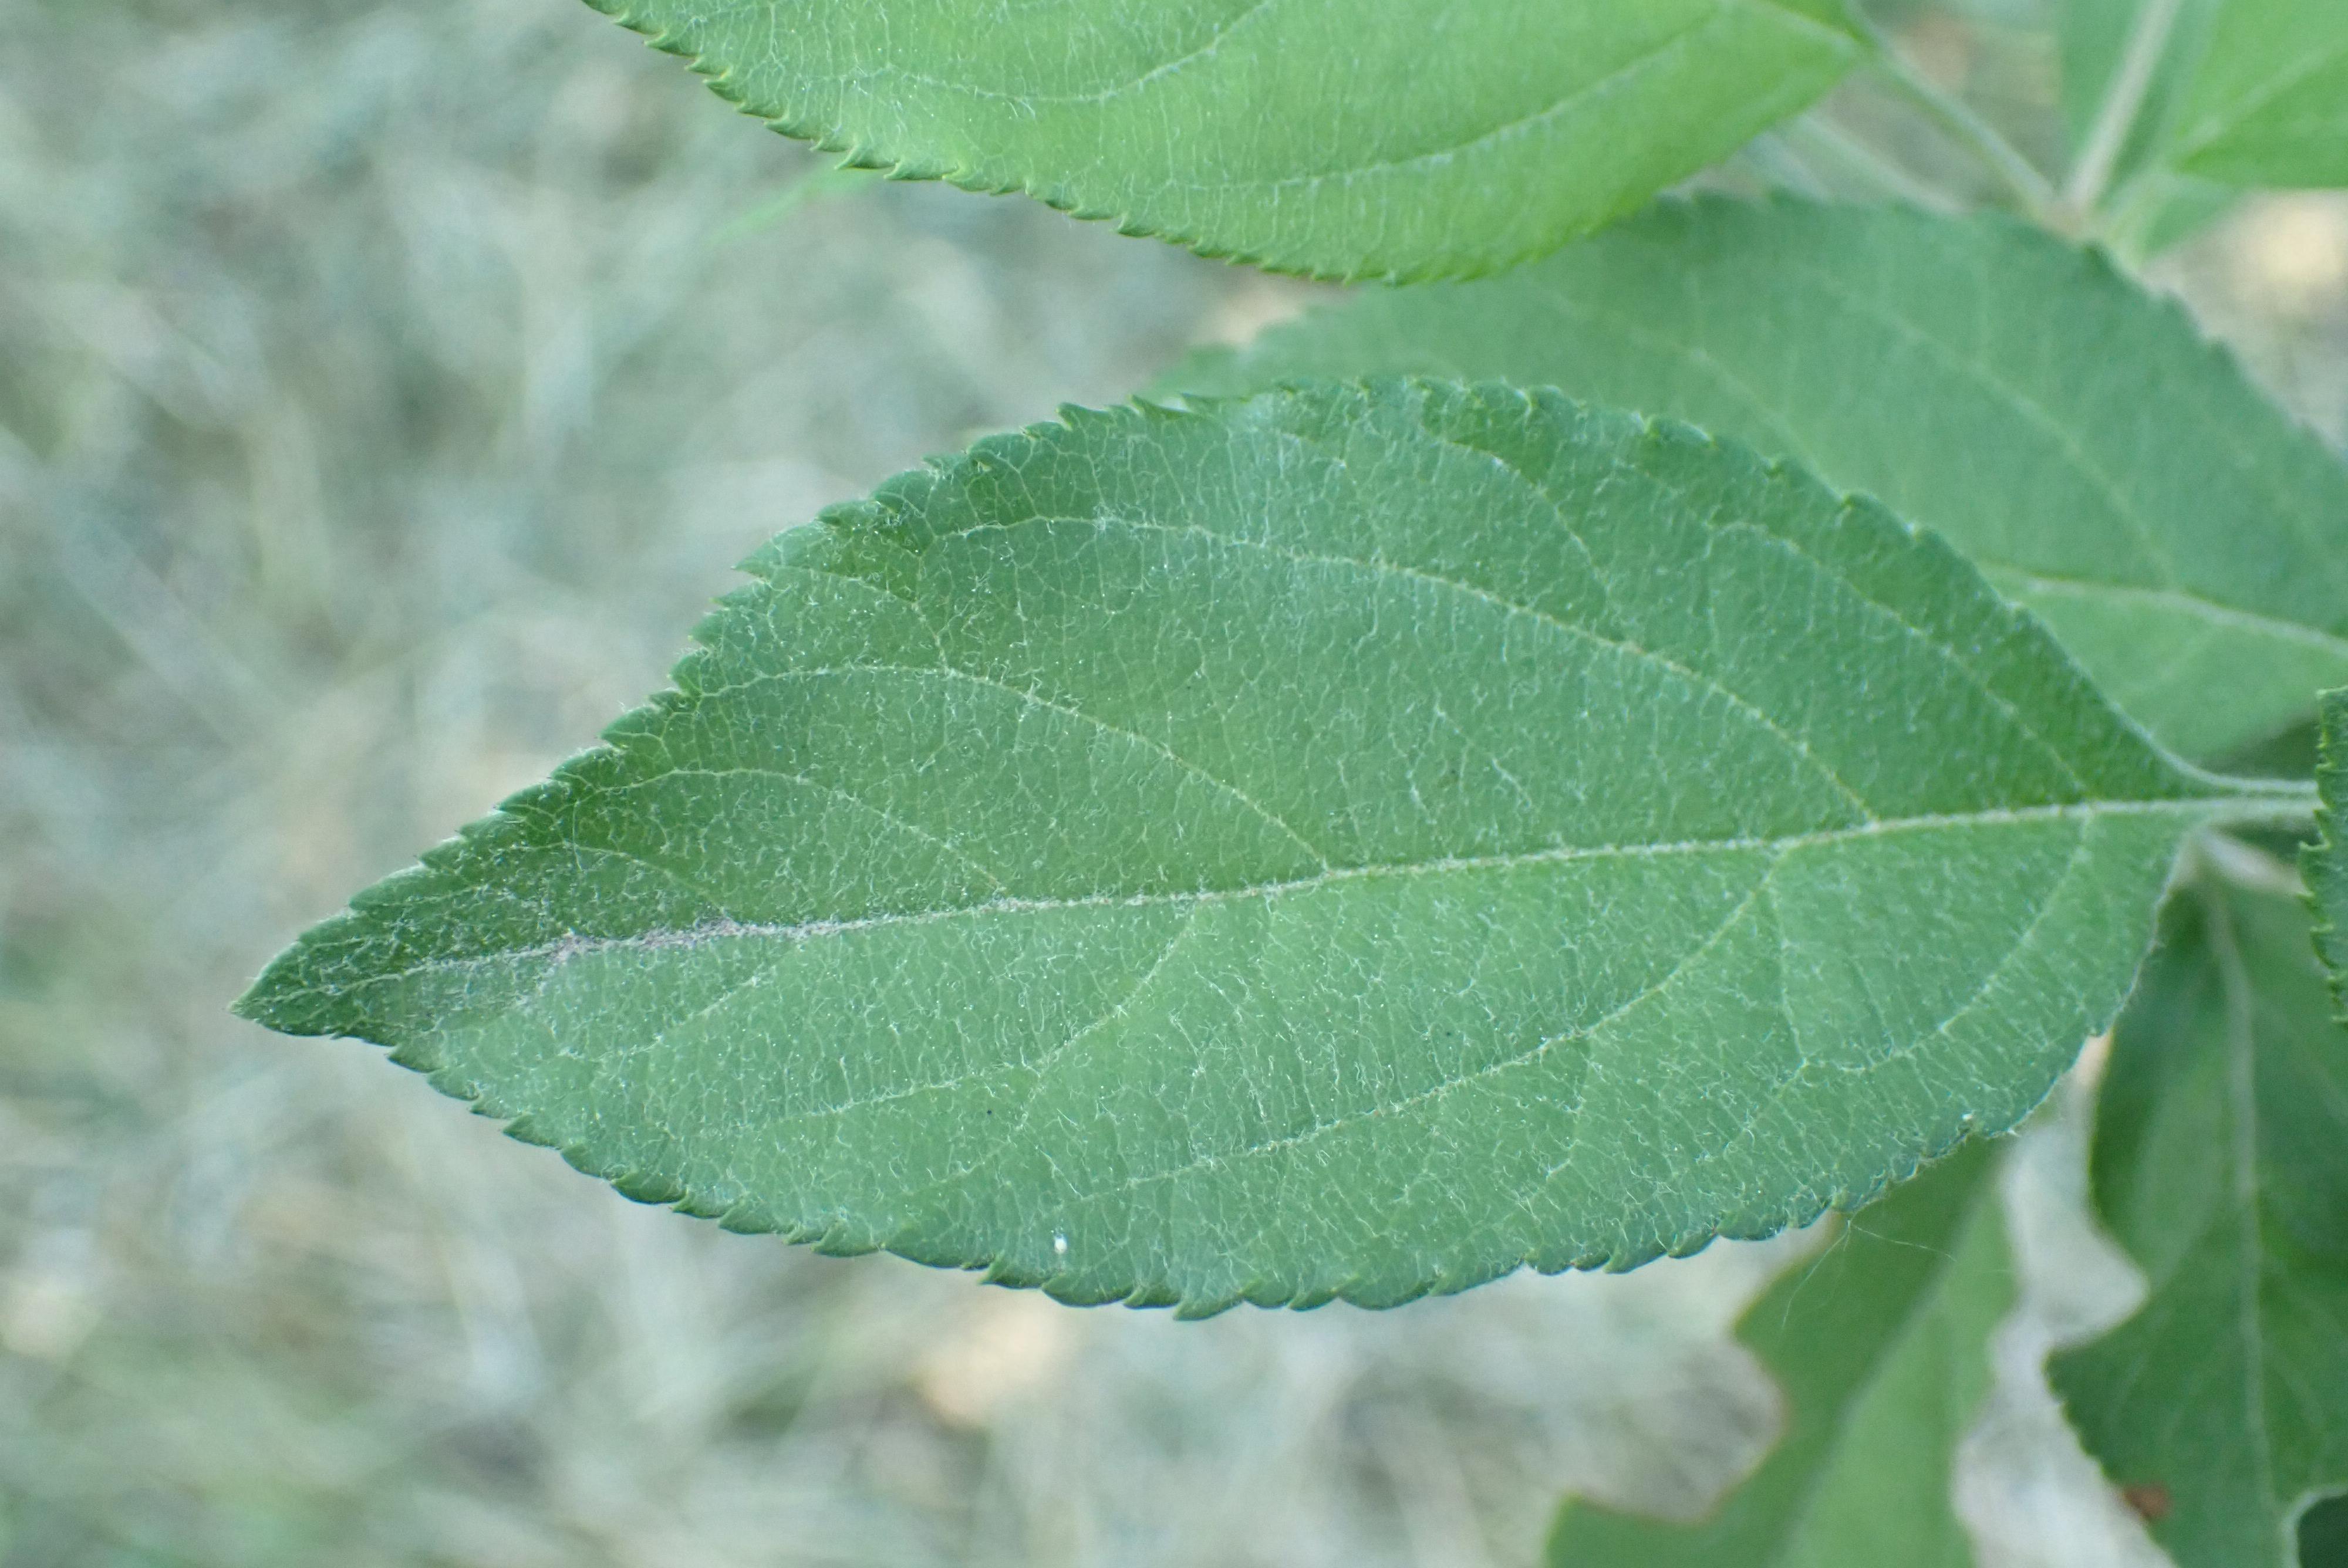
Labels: healthy